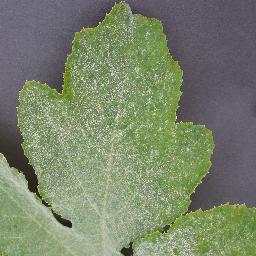
Label: Squash___Powdery_mildew